Ichthyocentaur

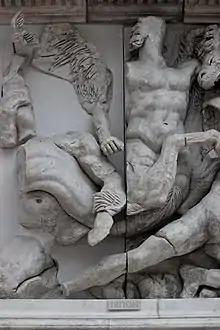
Triton on Pergamon Altar

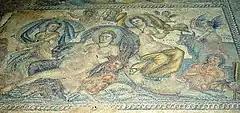
Thetis (center), Bythos (center bottom).

In late Classical Greek art, an ichthyocentaur was a centaurine sea being with the upper body of a human, the lower anterior half and forelegs of a horse, and the tailed posterior half of a fish.